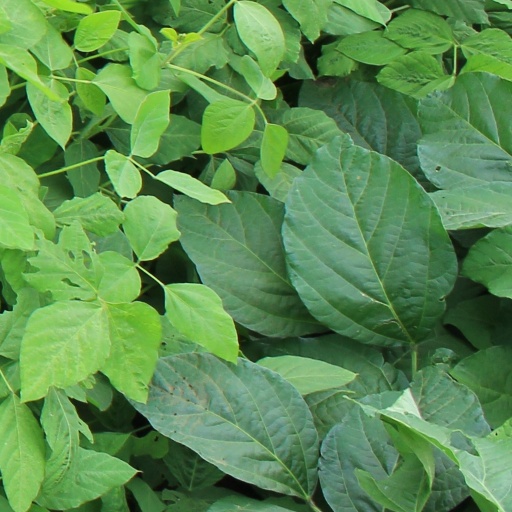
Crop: soybean